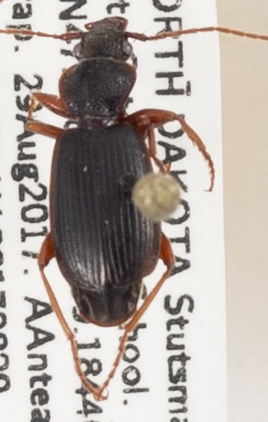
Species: Cymindis cribricollis
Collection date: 2017-08-29
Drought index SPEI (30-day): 1.226
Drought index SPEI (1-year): -0.156
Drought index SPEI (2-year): -0.114